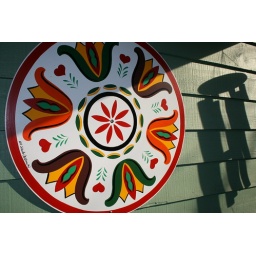
this is on the front of our house by the door